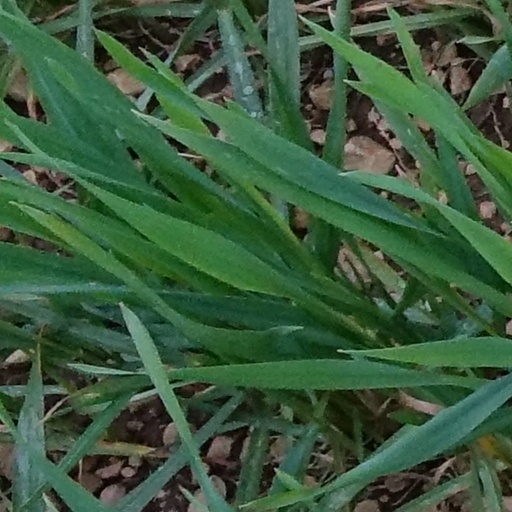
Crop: wheat